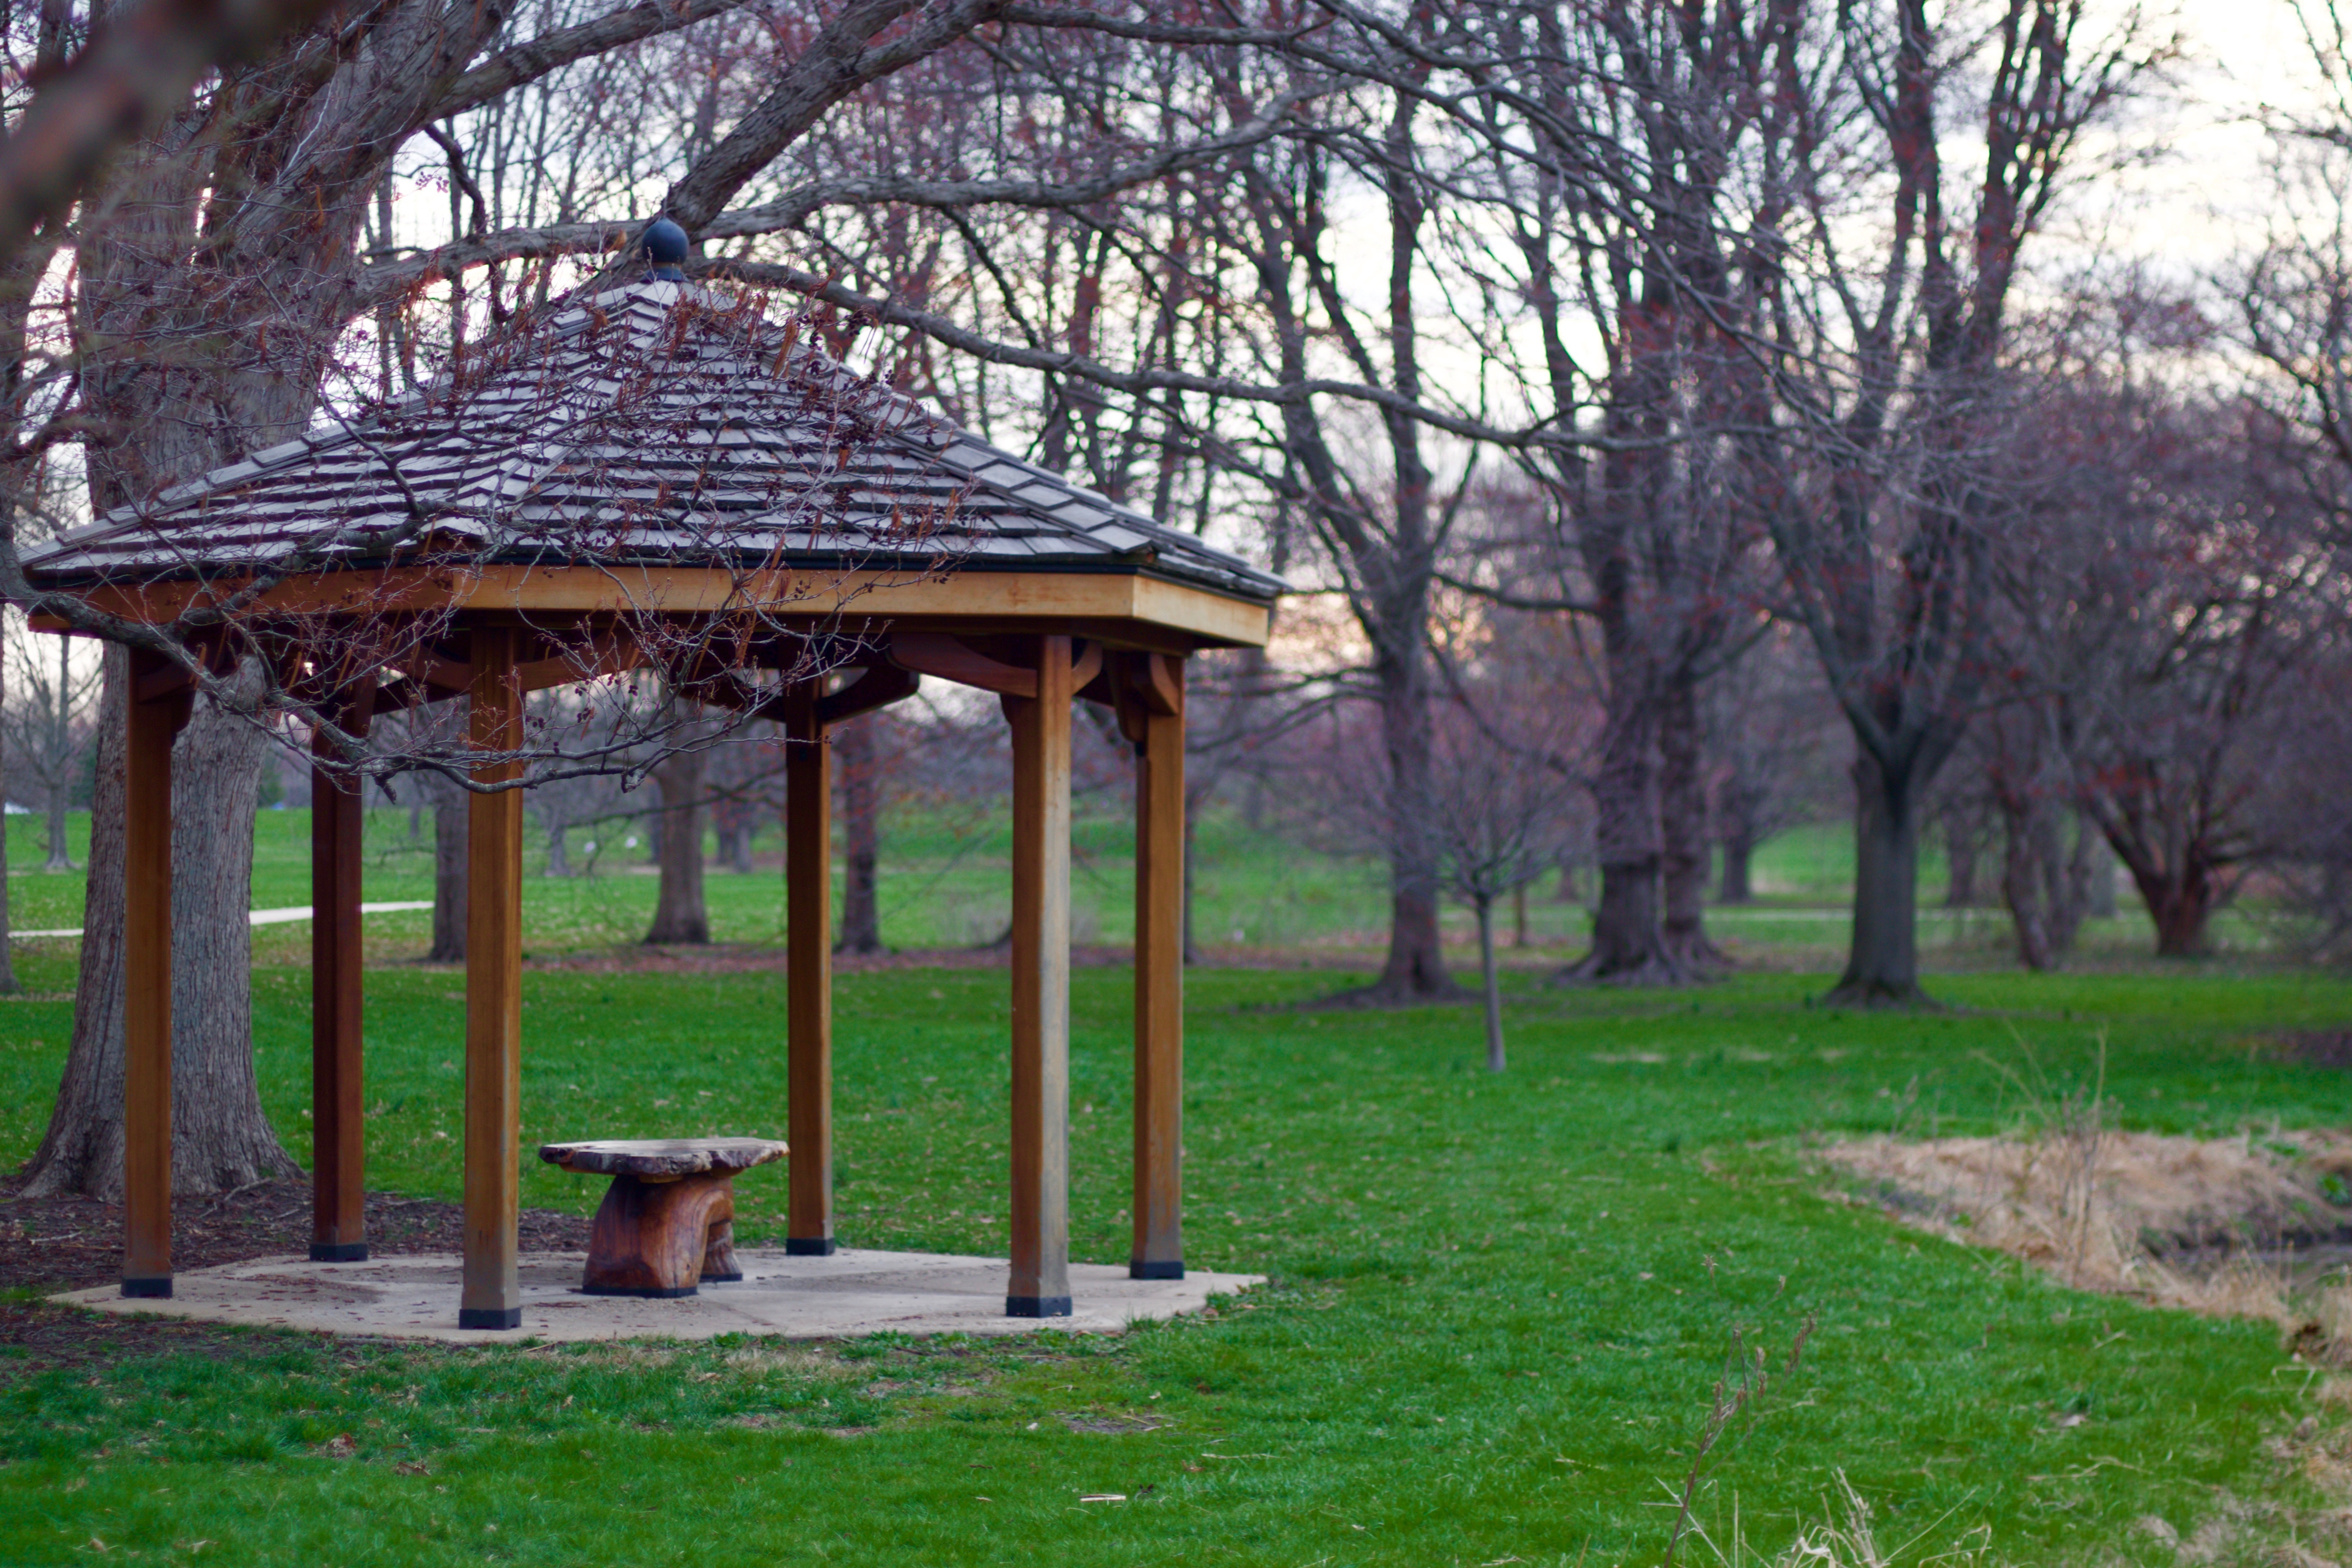
backyard, gazebo, pavilion, outdoor structure